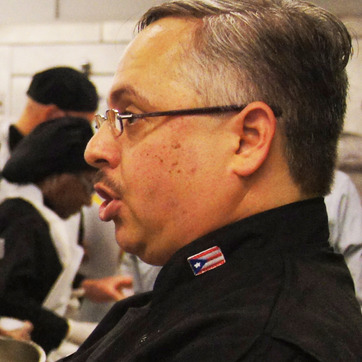
Material: skin